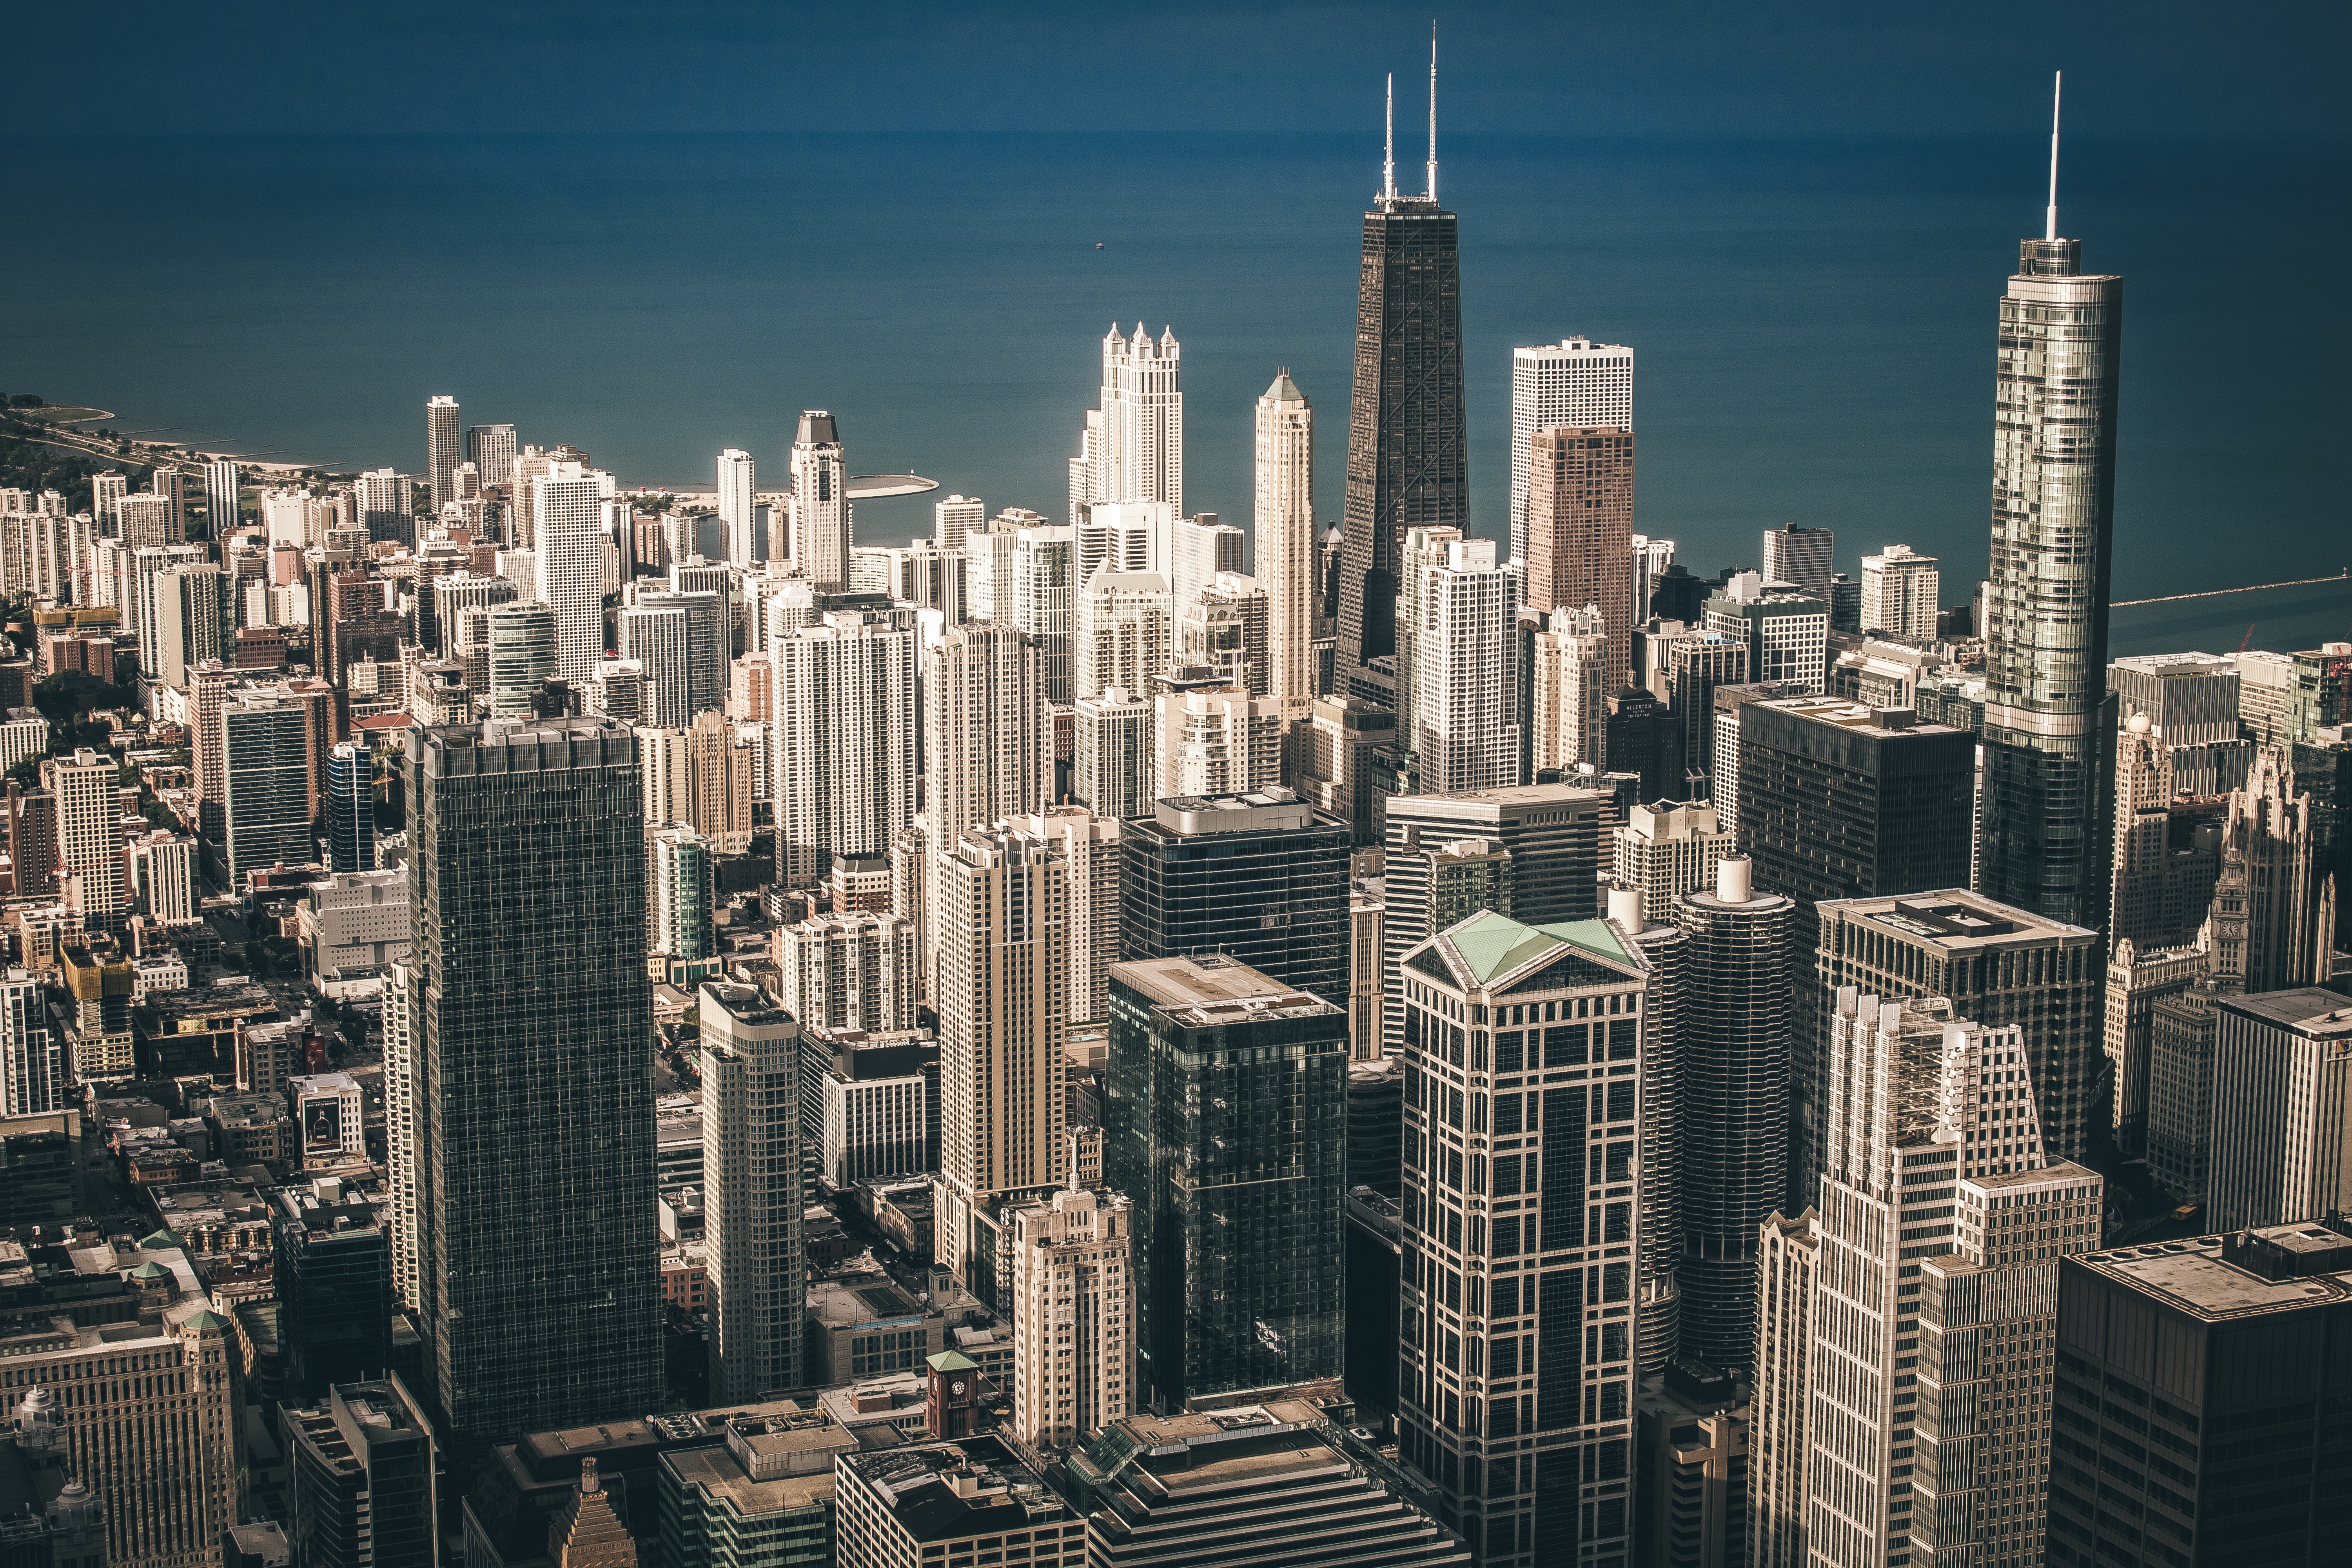
horizon, black and white, architecture, skyline, building, city, skyscraper, cityscape, downtown, tower, landmark, tower block, metropolis, neighbourhood, aerial photography, urban area, geographical feature, human settlement, metropolitan area